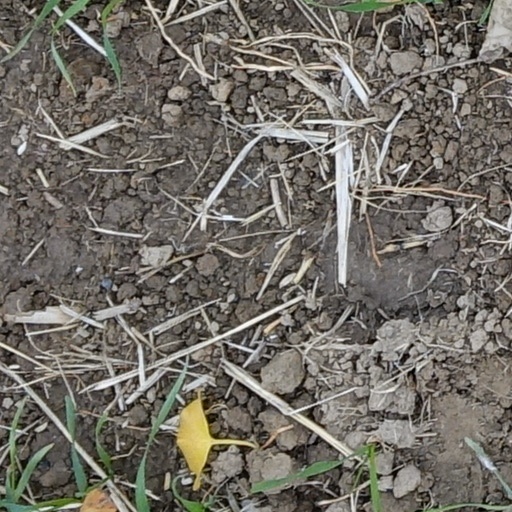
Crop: wheat